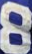
Number: 8